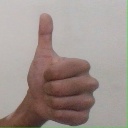
अक्षर: थ